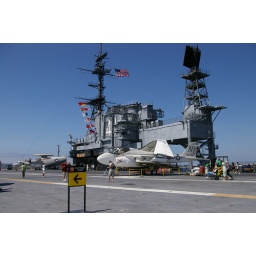
The yellow sign with the black arrow in the foreground indicates which way to go to continue with the audio tour.